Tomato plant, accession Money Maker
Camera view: bottom (45 deg); turntable rotation: 210 degrees
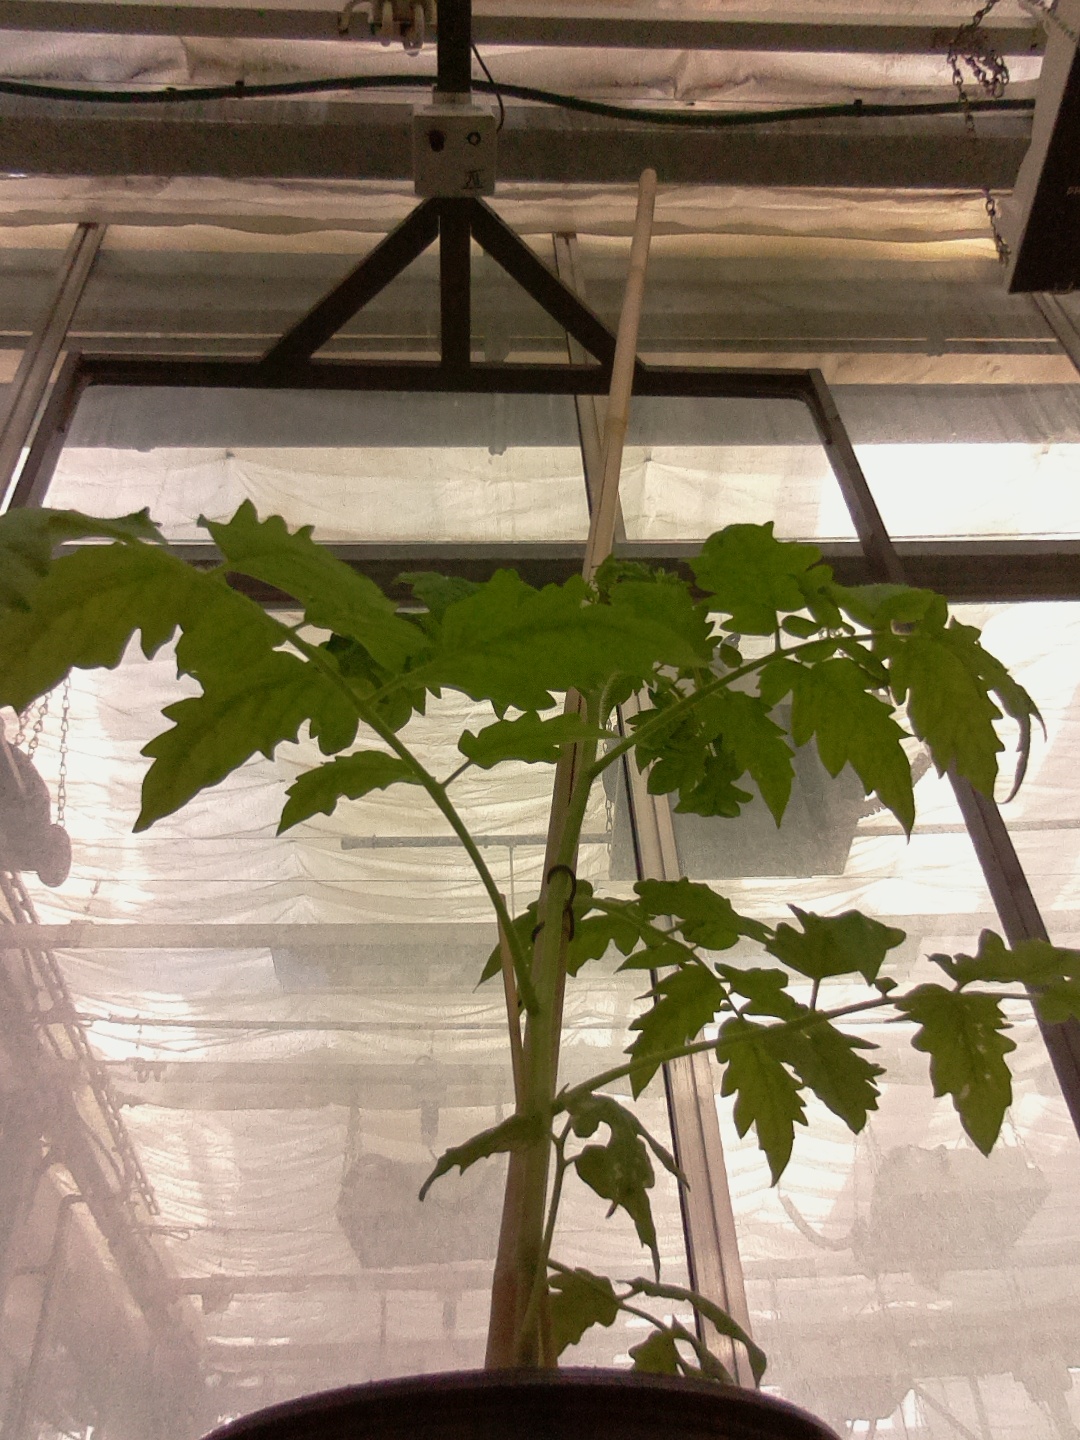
BBCH growth stage 13: 6 of true leaves visible